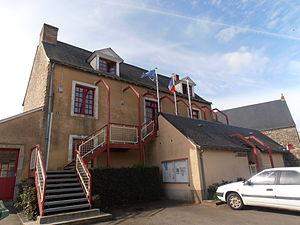
Mairie de Chevillé
Chevillé est une commune française, située dans le département de la Sarthe en région Pays de la Loire, peuplée de 411 habitants.